Senna acclinis

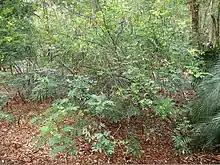
Habit

Senna acclinis, commonly known as rainforest cassia or brush senna, is a species of flowering plant in the family Fabaceae and is endemic to near-coastal areas of eastern Australia. It is a shrub with pinnate leaves and bright golden yellow flowers in groups of two to five and long, narrow seed pods. It is similar to other species of "Senna" that are environmental weeds.